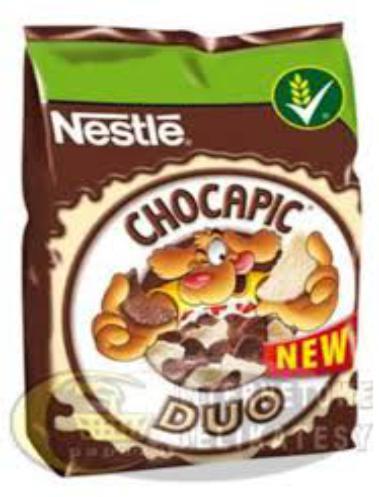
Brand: Chocapic
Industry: Food